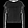
Label: Pullover